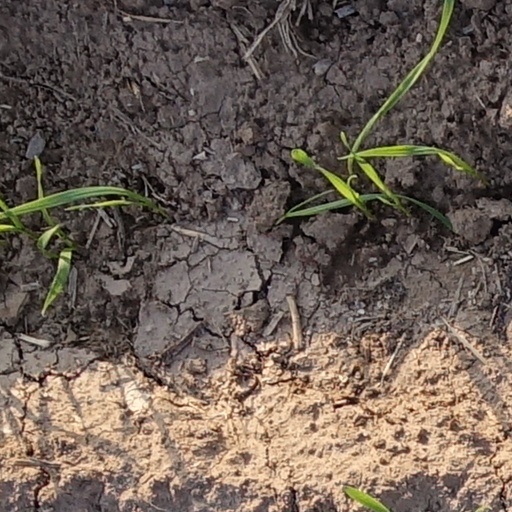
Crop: wheat